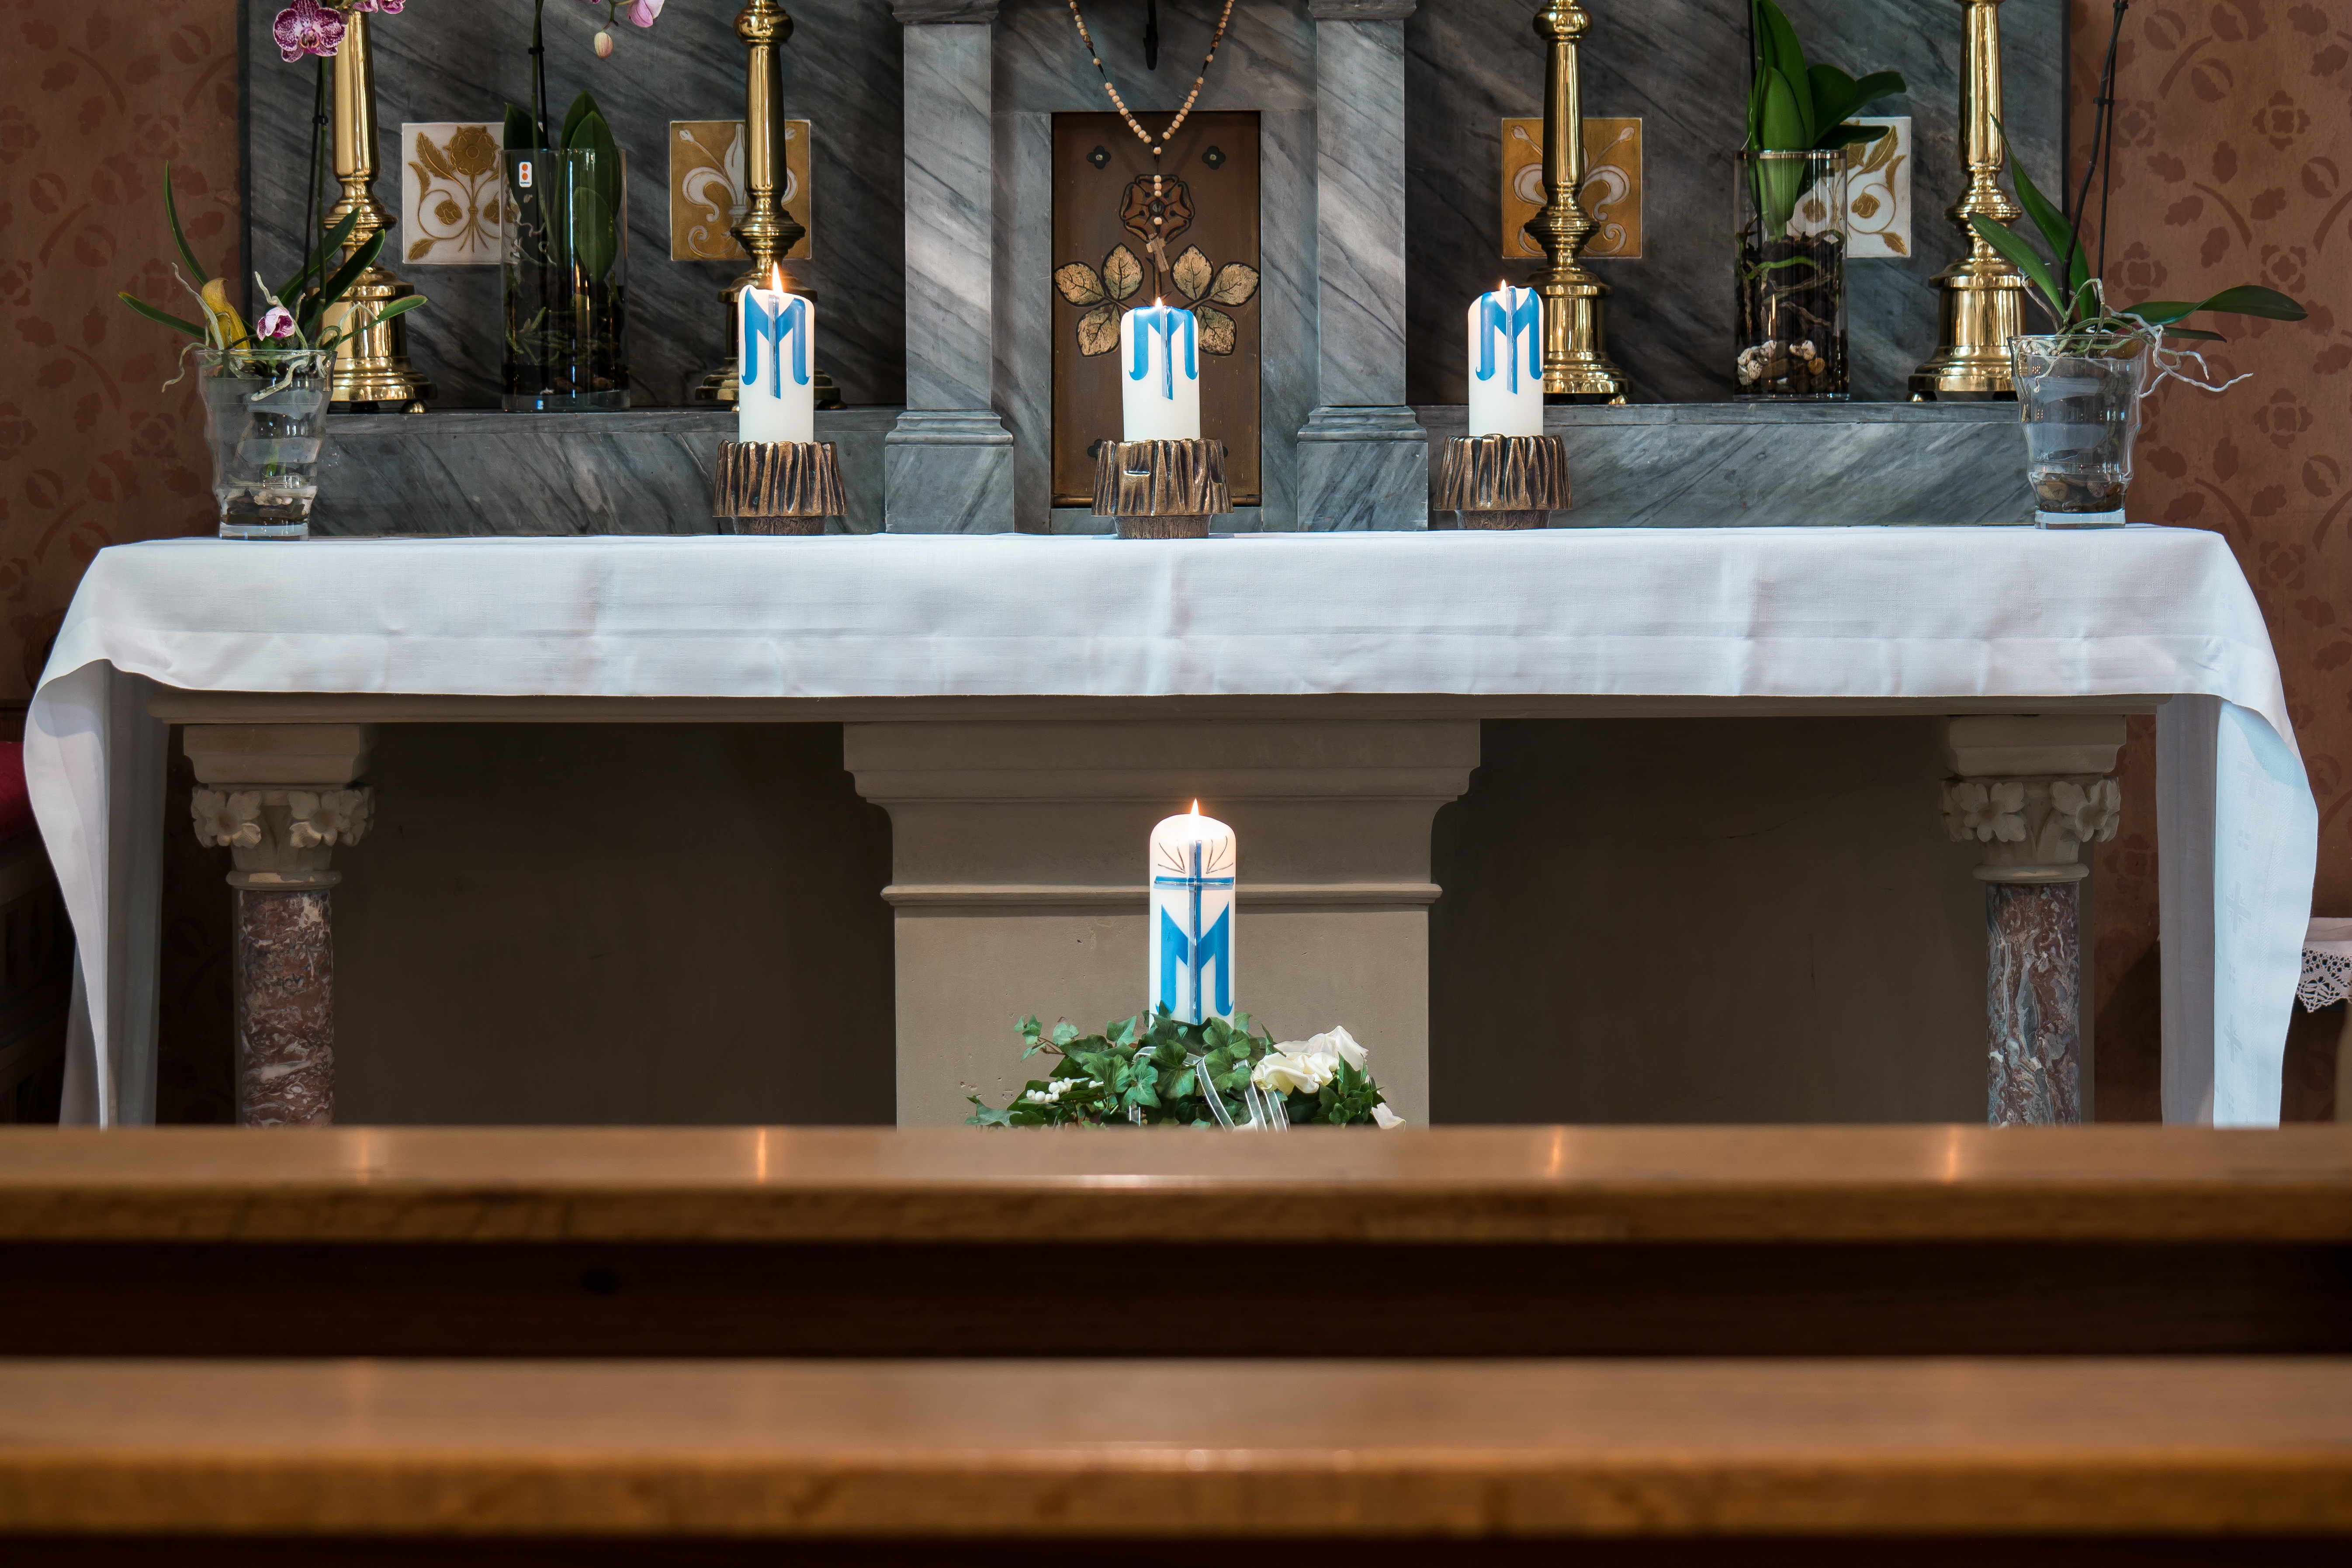
wood, religion, church, rest, furniture, christian, pray, catholic, art, altar, faith, marble, shrine, jesus, christianity, holy, silent, awe, rosary, church room, church pews, tabernacle